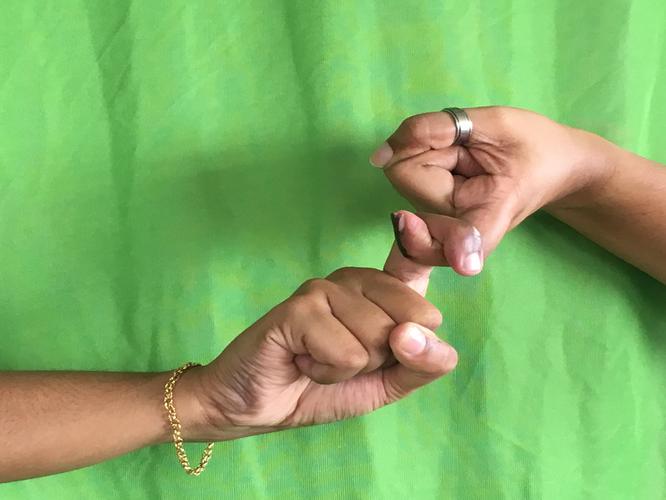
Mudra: Pasha
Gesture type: double_hand